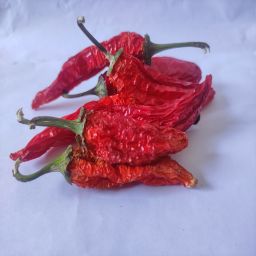
Crop: New Mexico Green Chile
Quality: Dried